Things We Found When the Water Went Down

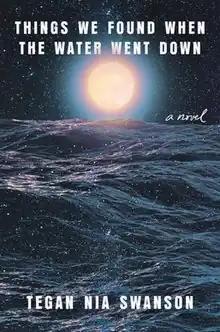
Cover of the first edition

Things We Found When the Water Went Down is a literary fiction novel by Tegan Nia Swanson. Published on December 6, 2022, it is Swanson's first novel.